East Tennessee

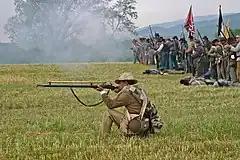
A reenactment of the Civil War's Battle of Bean's Station in Bean Station

The American Civil War sentiments of East Tennesseans were among the most complex of any region in the nation. Because of the rarity of slavery in the region, many East Tennesseans were suspicious of the aristocratic Southern planter class that dominated the Southern Democratic Party and most Southern state legislatures. For this reason, Whig support ran high in East Tennessee in the years leading up to the war, especially in Knox and surrounding counties. In 1860, slaves composed about 9% of East Tennessee's population, compared to 25% statewide. When Tennessee voted on a referendum calling for secession in February 1861, which failed, more than 80% of East Tennesseans voted against it, including majorities in every county except Sullivan and Meigs. In June 1861, nearly 70% of East Tennesseans voted against the state's second ordinance of secession which succeeded statewide. Along with Sullivan and Meigs, however, there were pro-secession majorities in Monroe, Rhea, Sequatchie, and Polk counties. There were also pro-secession majorities within the cities of Knoxville and Chattanooga, although these cities' respective counties voted decisively against secession.